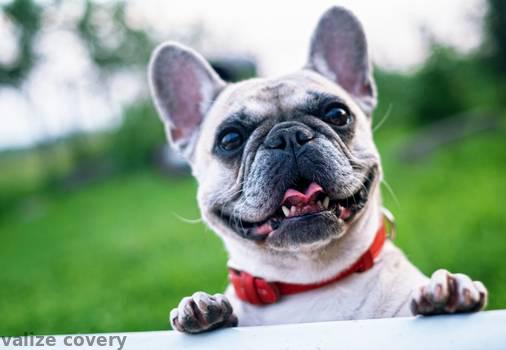
Label: Watermark